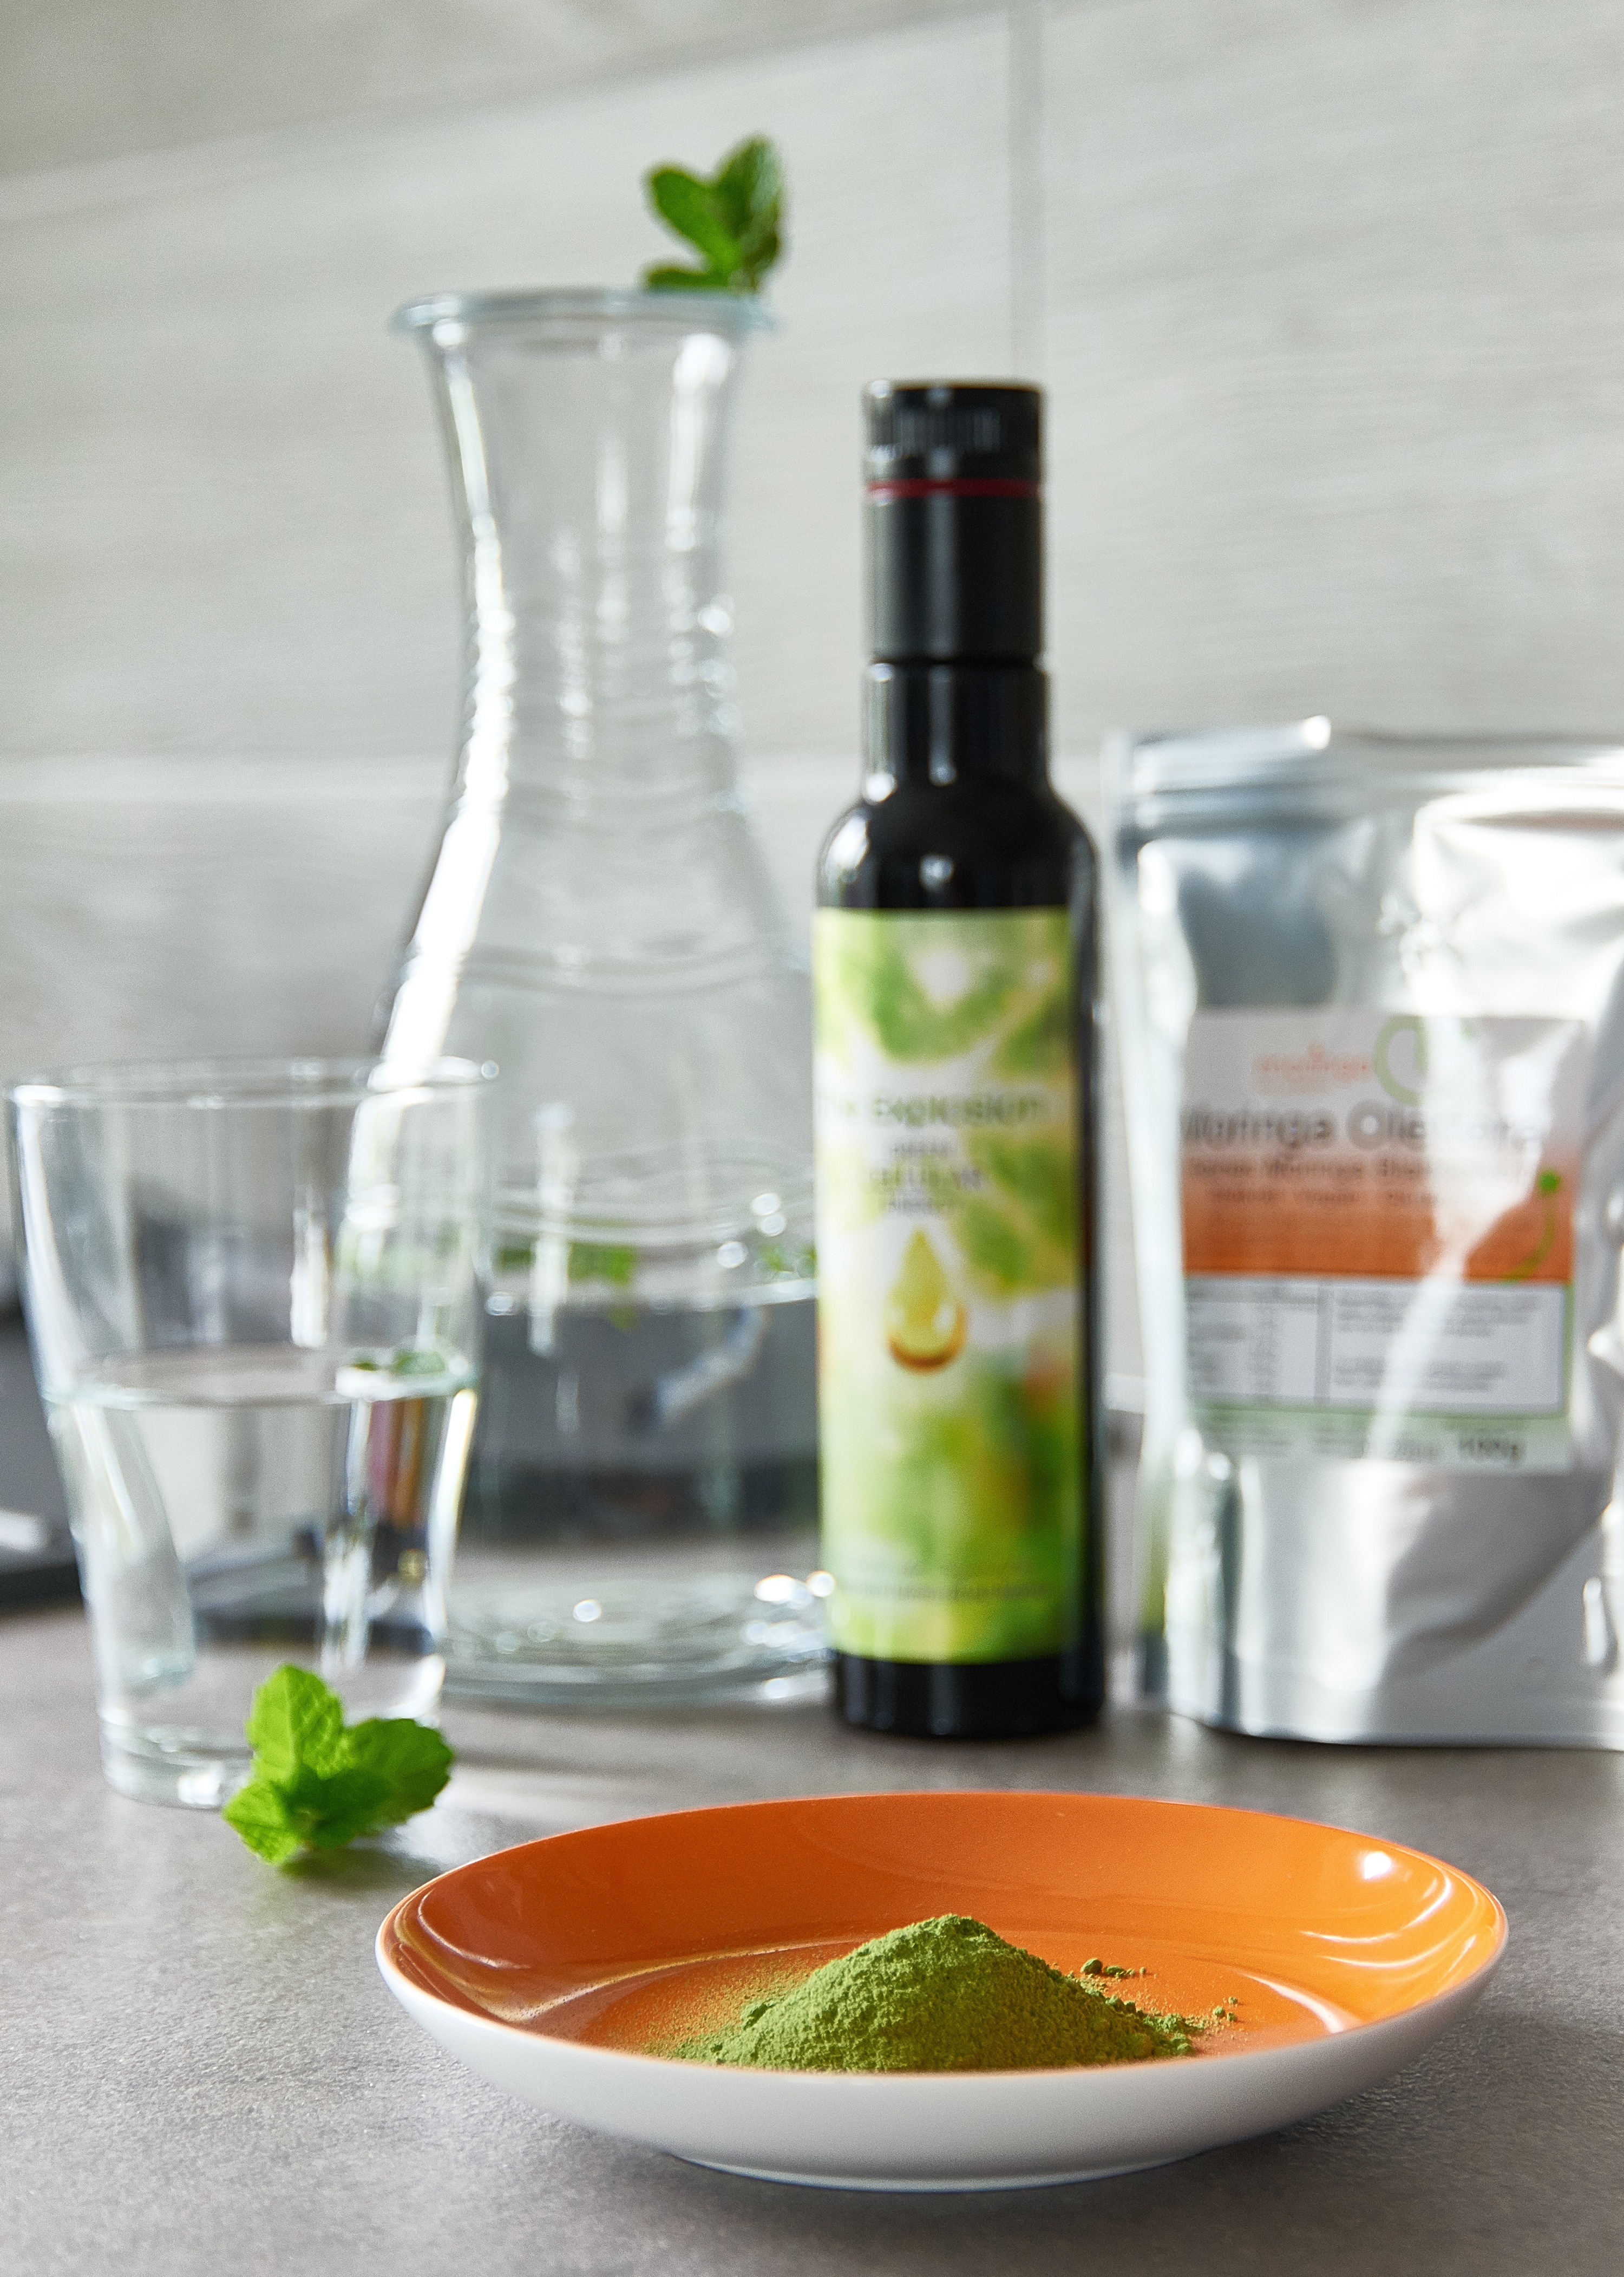
food, herb, produce, drink, liqueur, moringa, oleifera, leaf powder, moringagarden, moringa oil